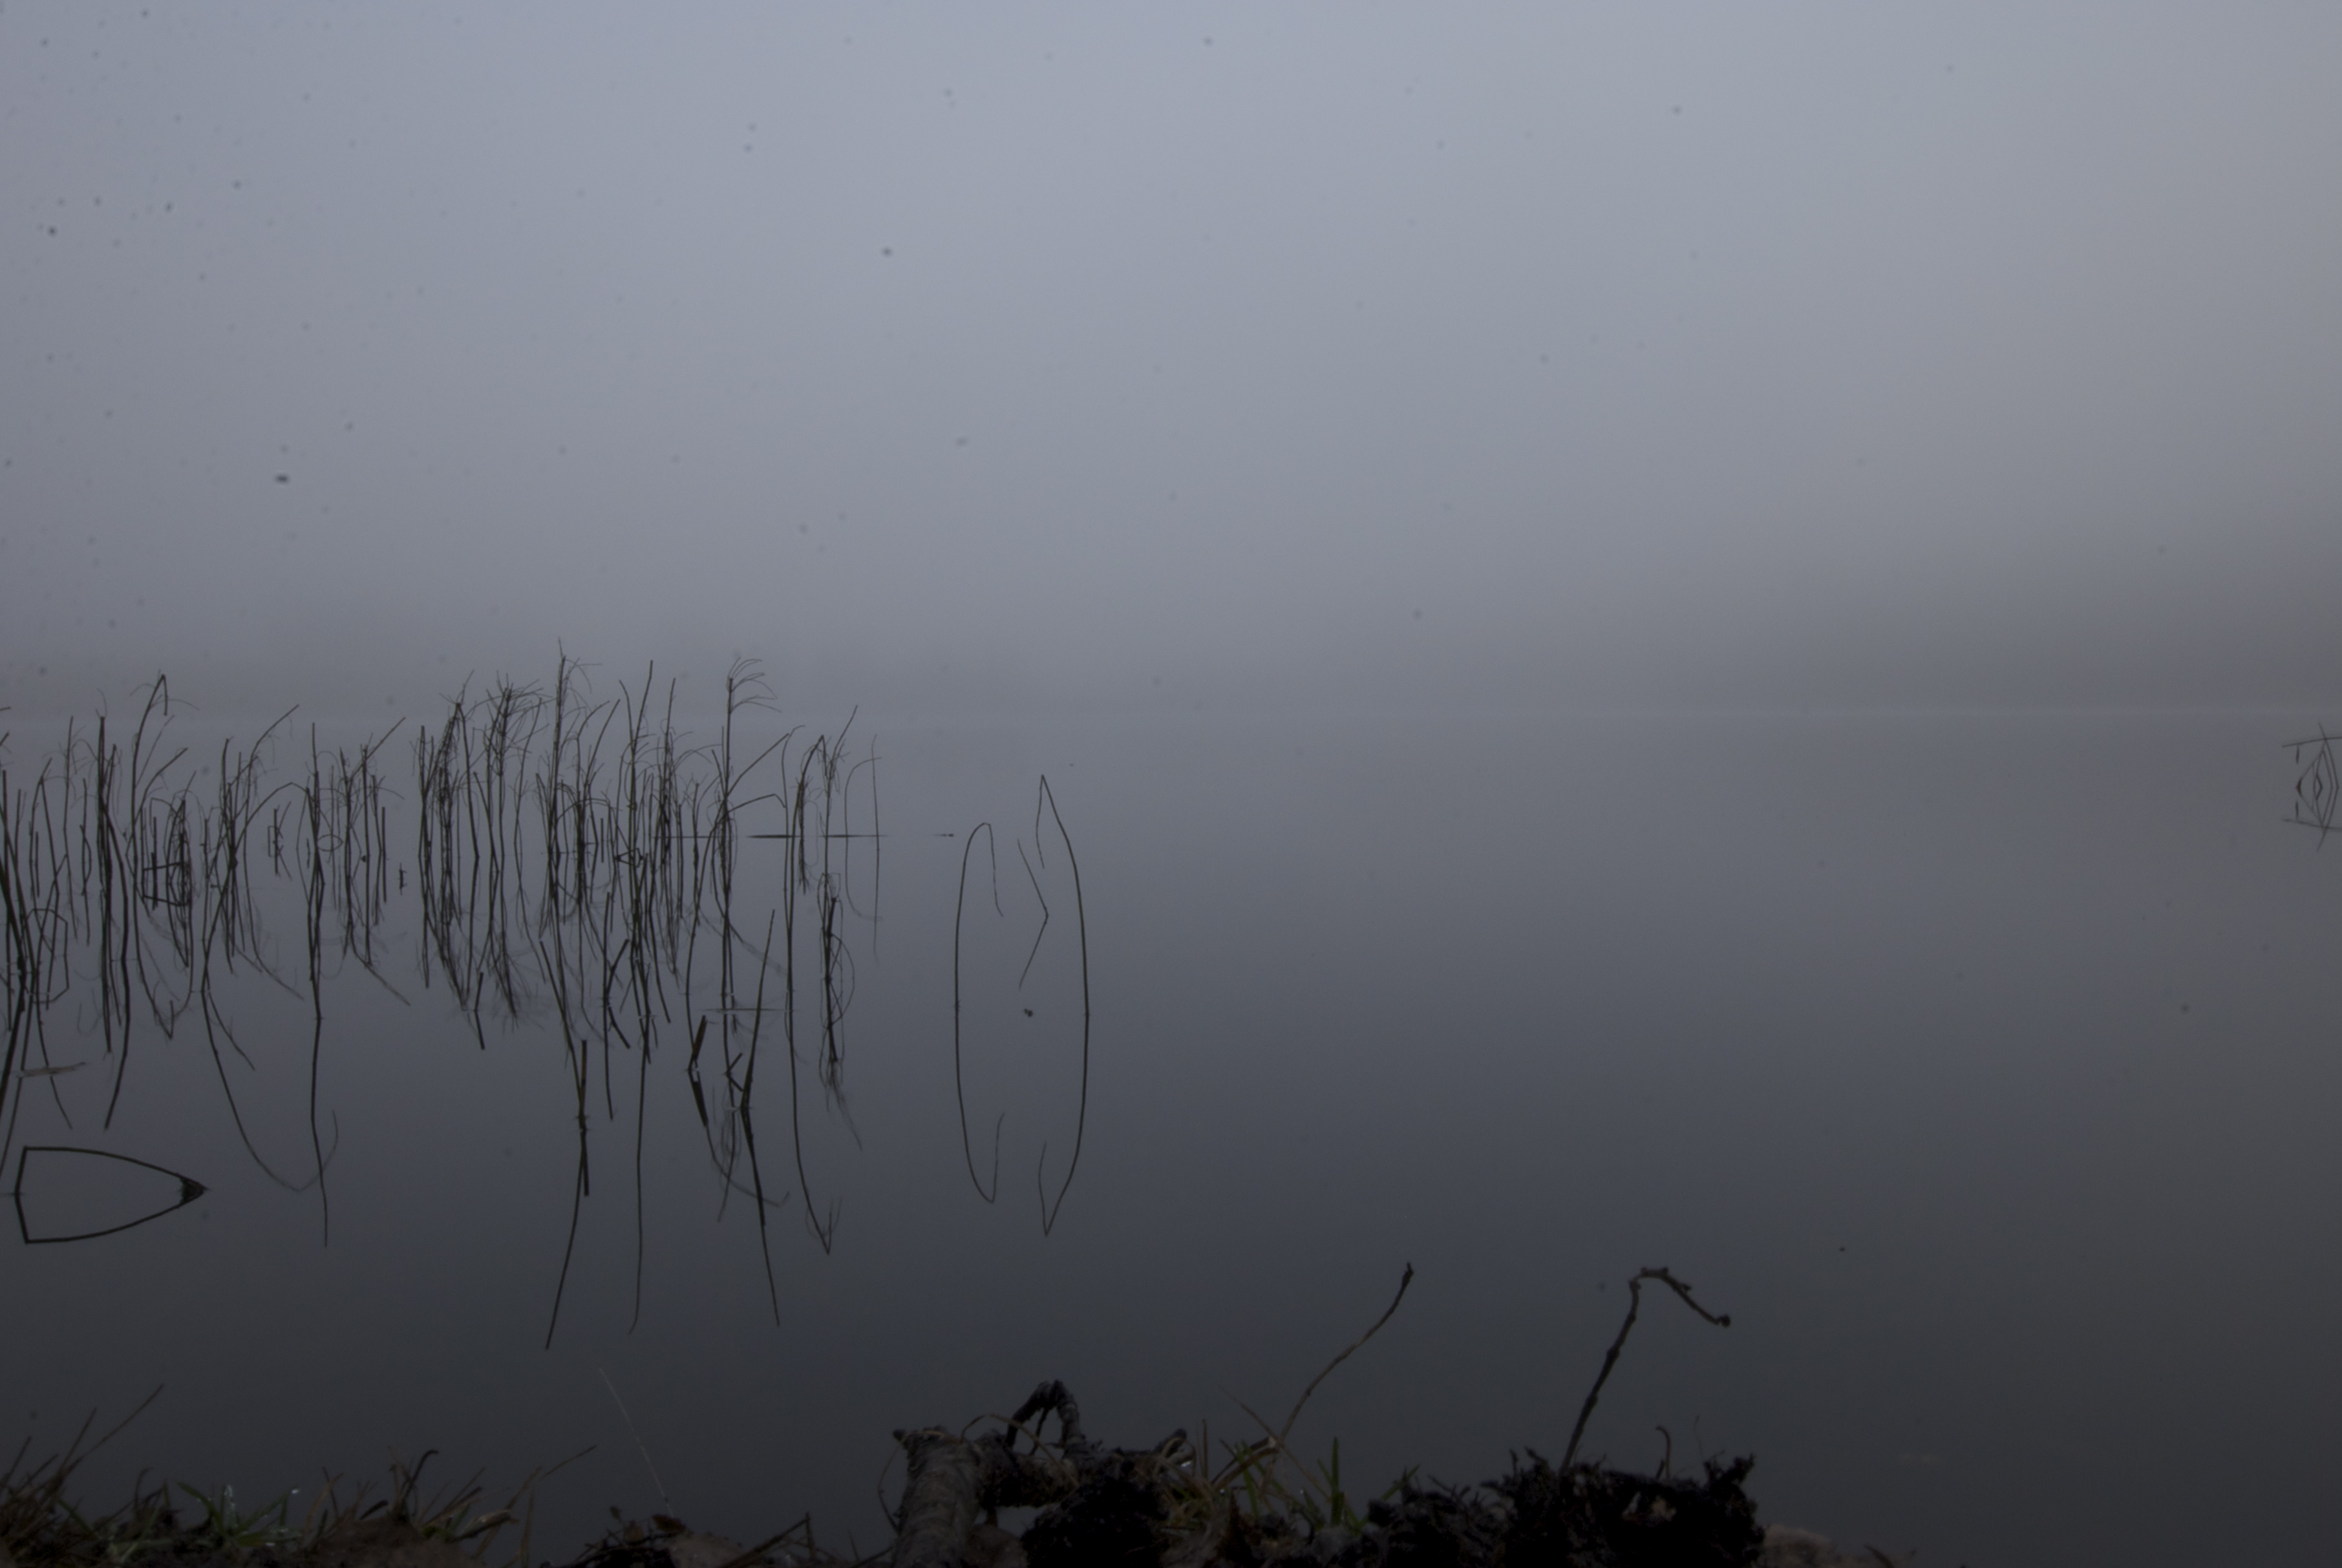
water, nature, sky, fog, sunrise, mist, morning, lake, wind, dawn, atmosphere, dusk, evening, reflection, heaven, weather, haze, dirty, grey, straw, tones, oslo, geirtcom, jessheim, atmospheric phenomenon